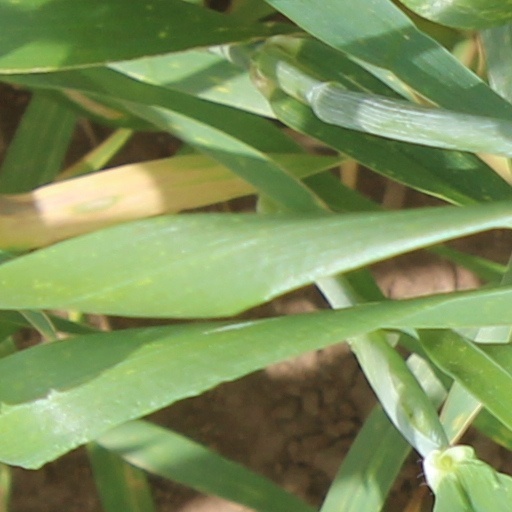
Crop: wheat